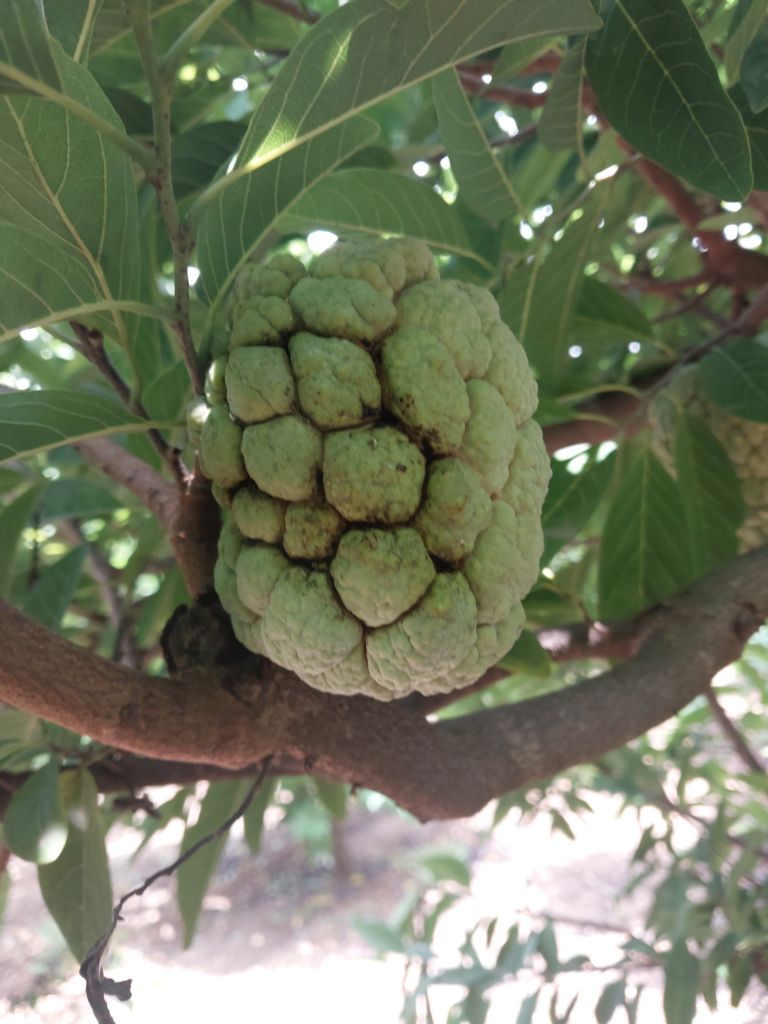
Disease label: Athracnose